Downtown Eastside

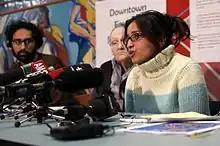
Downtown Eastside Justice for All Network asking the government and media to address persistent issues in the Downtown Eastside before the 2010 Olympics .

In the early 1980s, the DTES was an edgy but still relatively calm place to live. The neighbourhood began a marked shift before Expo 86, when an estimated 800 to 1,000 tenants were evicted from DTES residential hotels to make room for tourists. With the increased tourist traffic of Expo 86, dealers introduced an influx of high-purity cocaine and heroin. In efforts to clean up other areas of the city, police cracked down on the cocaine market and street prostitution, but these activities resurfaced in the DTES. Within the DTES, police officers gave up on arresting the huge numbers of individual drug users, and chose to focus their efforts on dealers instead.